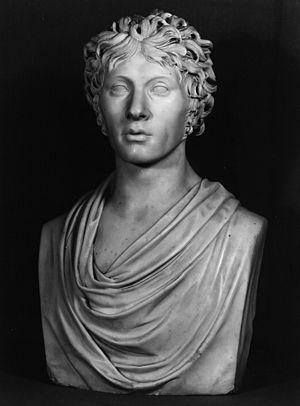
Friedrich David Gilly est un architecte allemand, fils de l'architecte David Gilly.